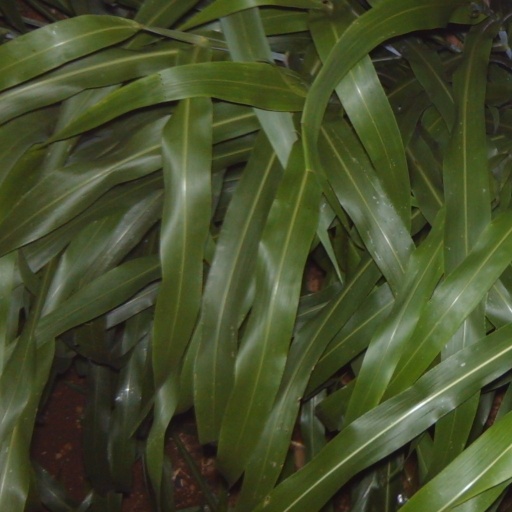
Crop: sorghum